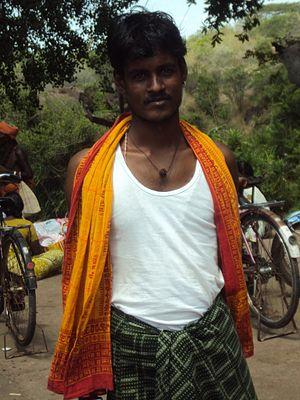
Les Narikurava ou Narikorava ou Kuruvikkaran sont une communauté de Domba qui se trouvent dans les États du Tamil Nadu et du Kerala, en Inde.